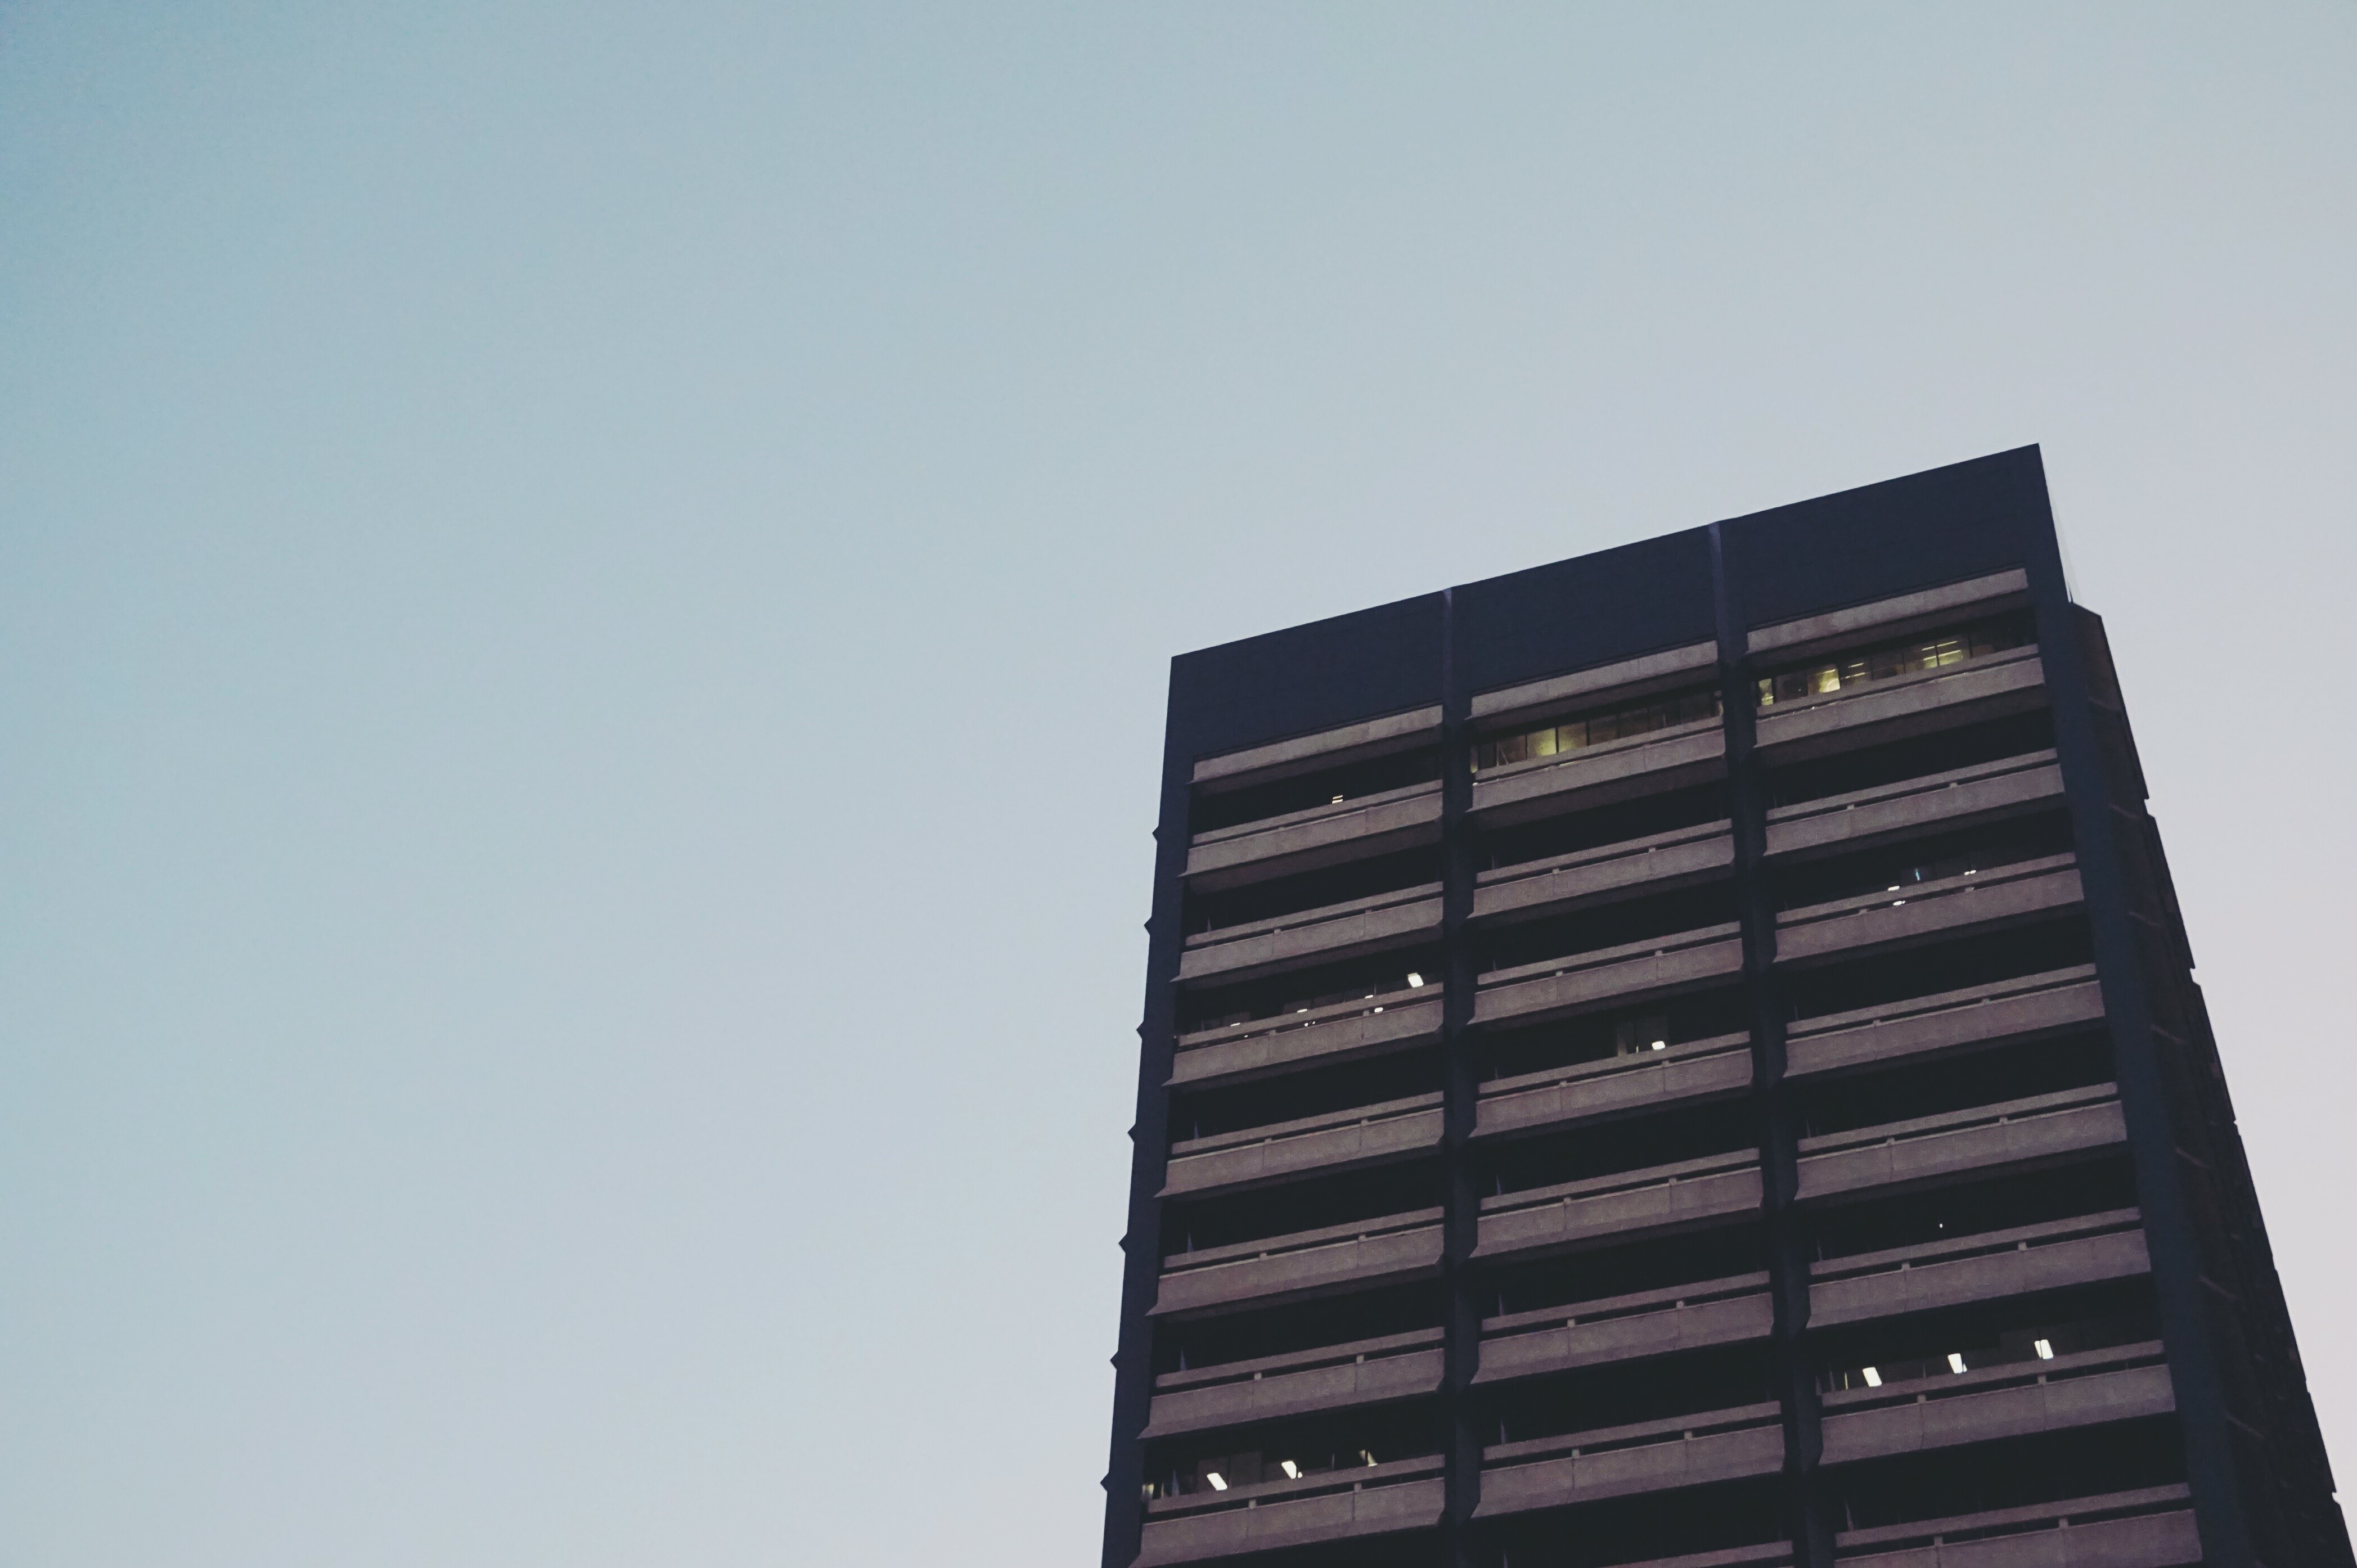
architecture, skyscraper, tower, facade, tower block